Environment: real
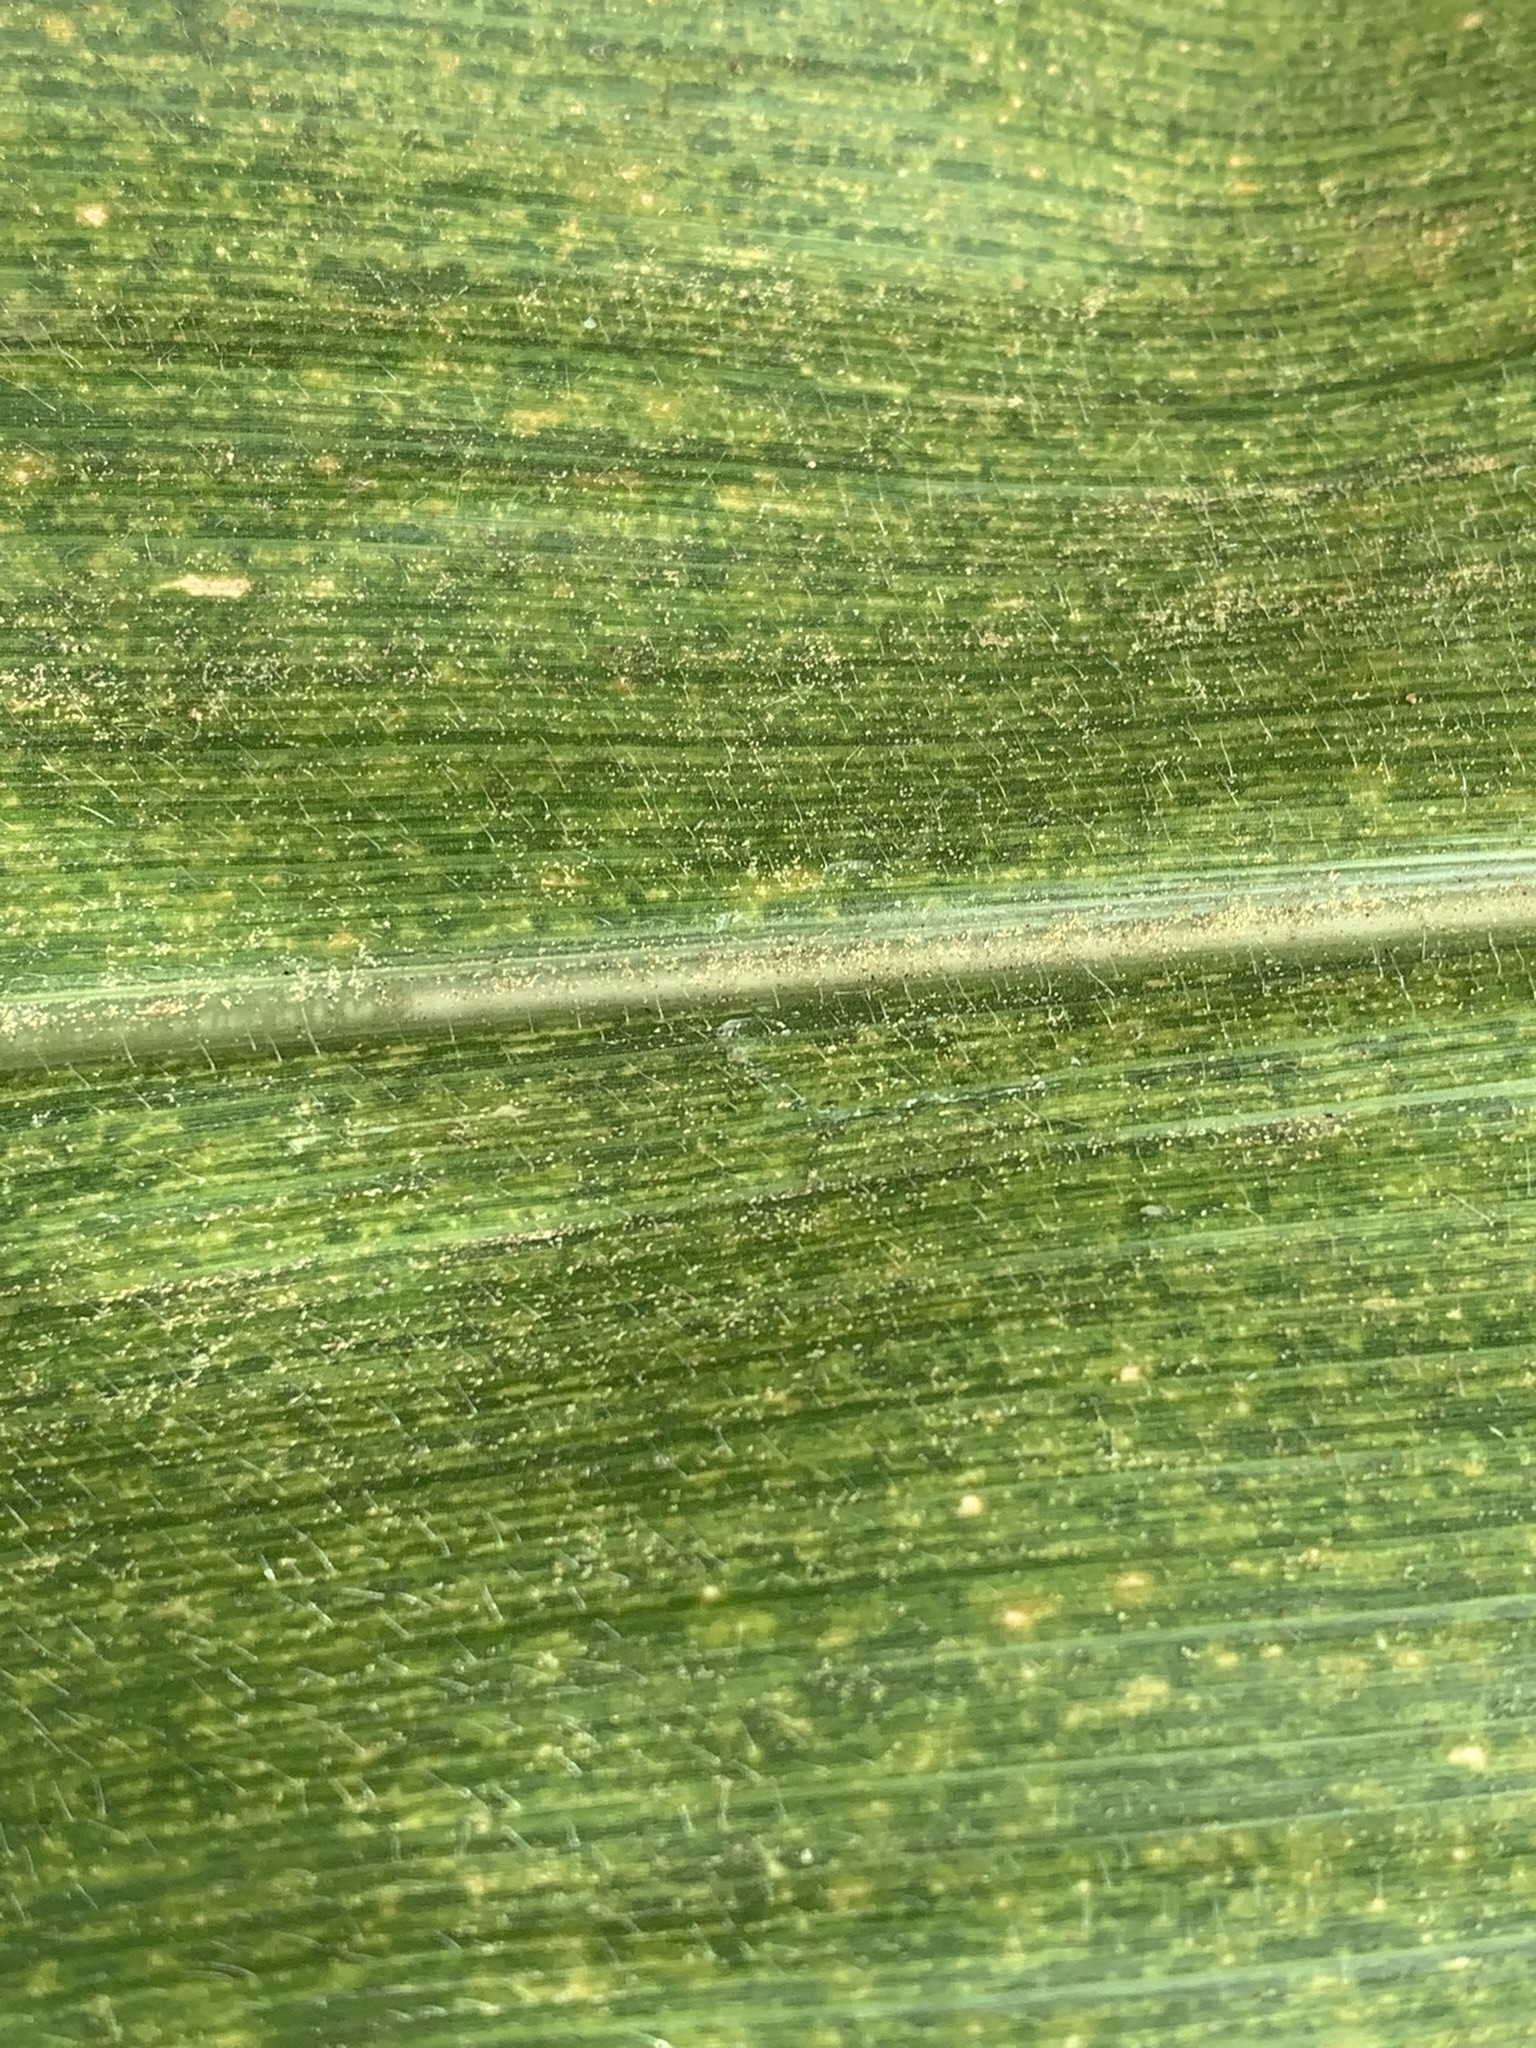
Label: lethal_necrosis